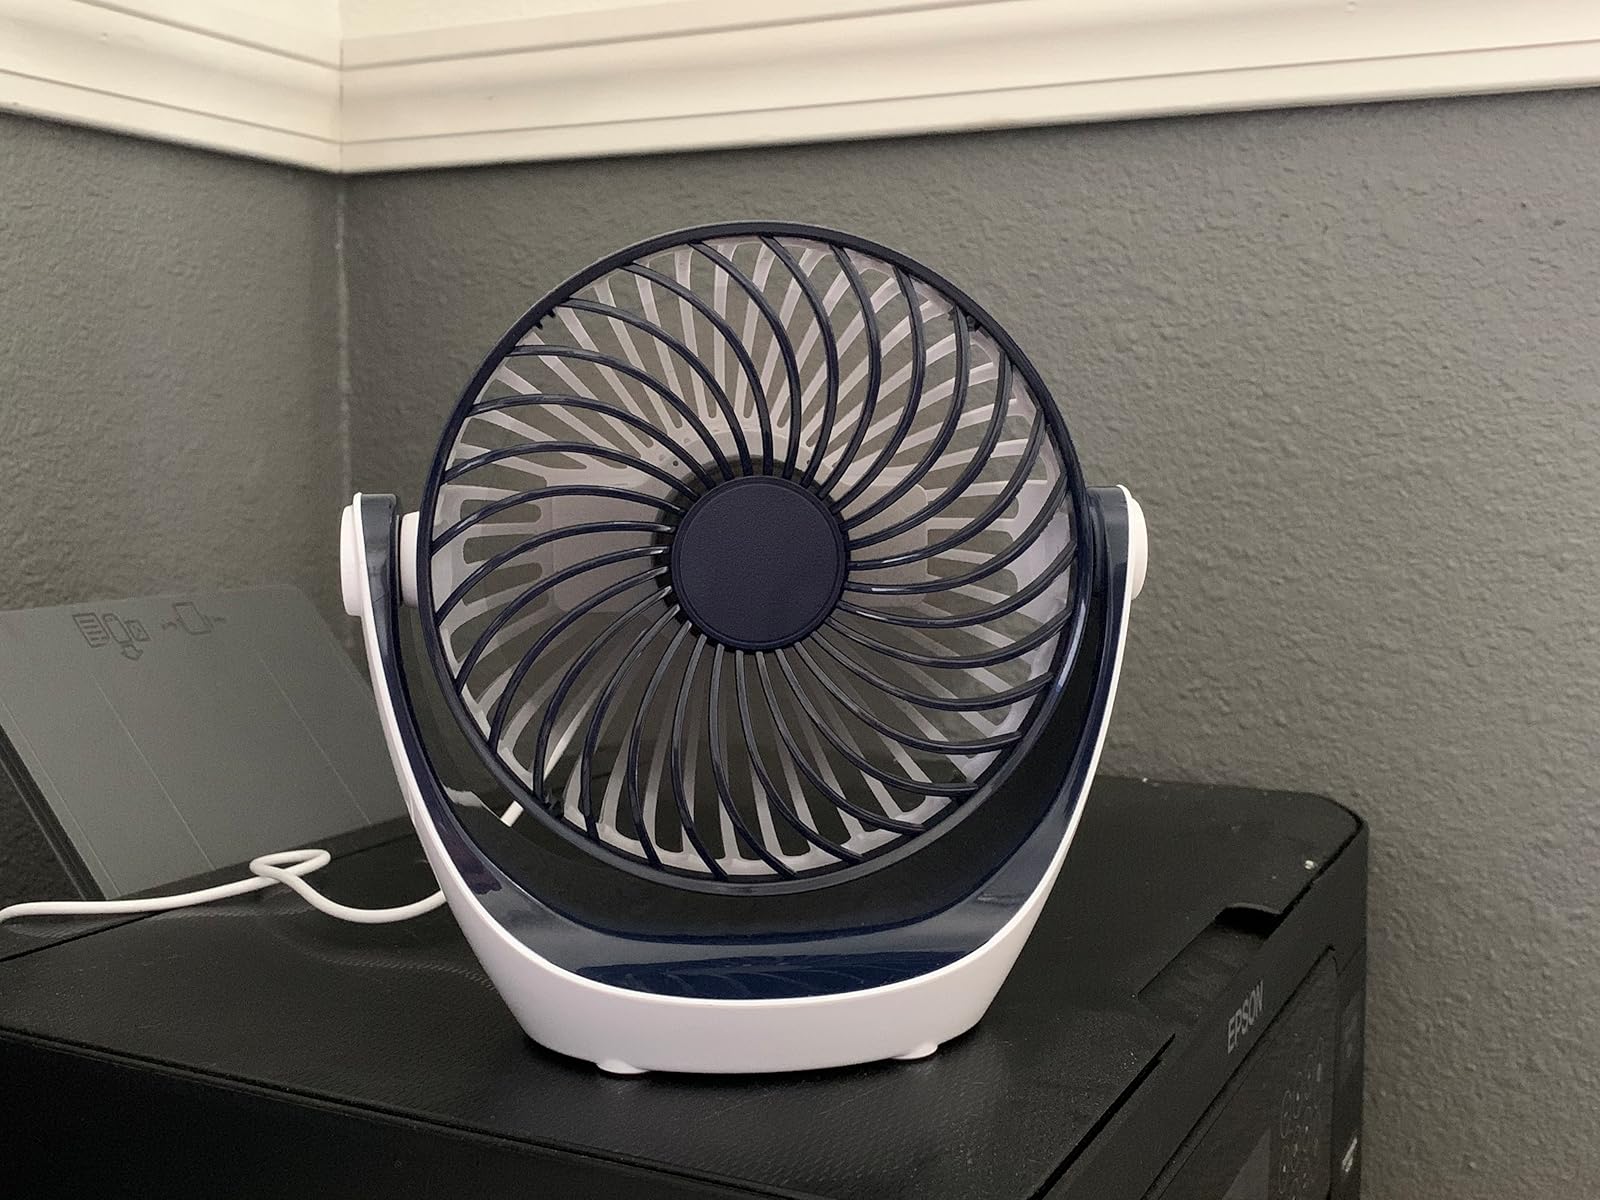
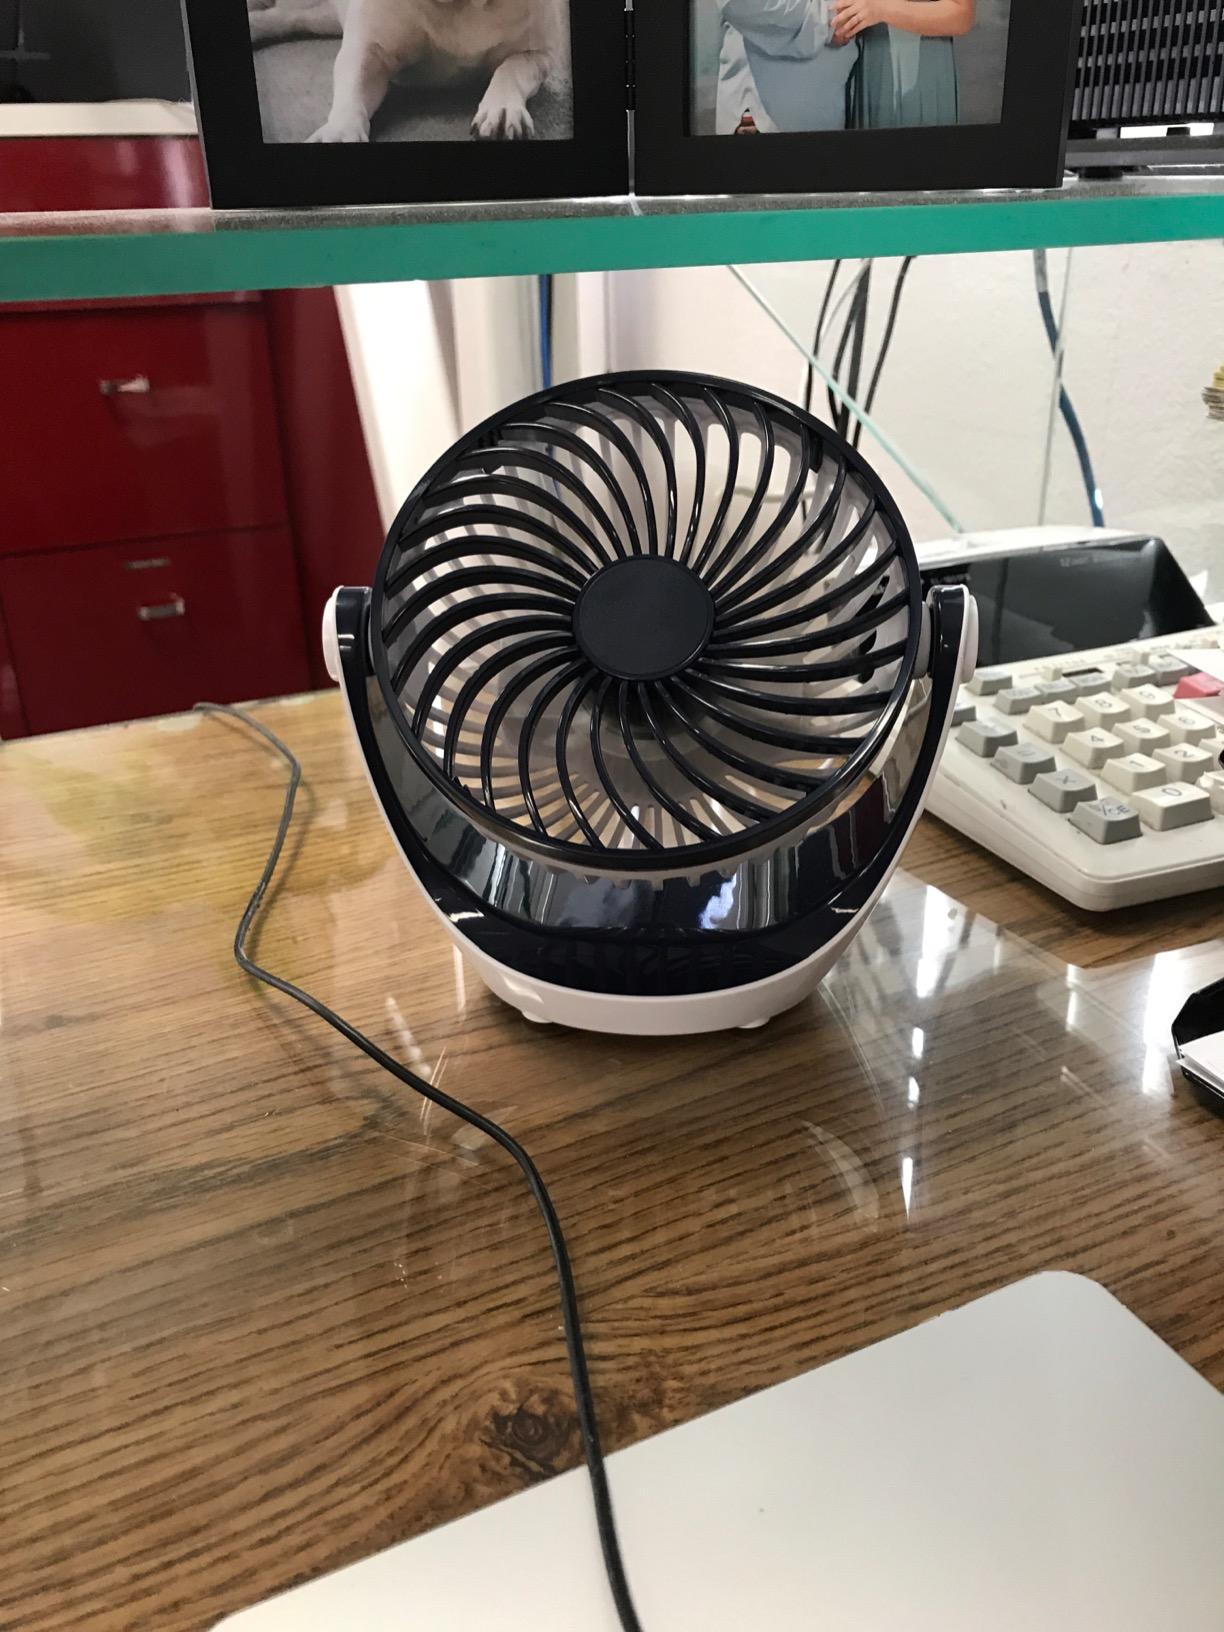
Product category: fan
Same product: yes